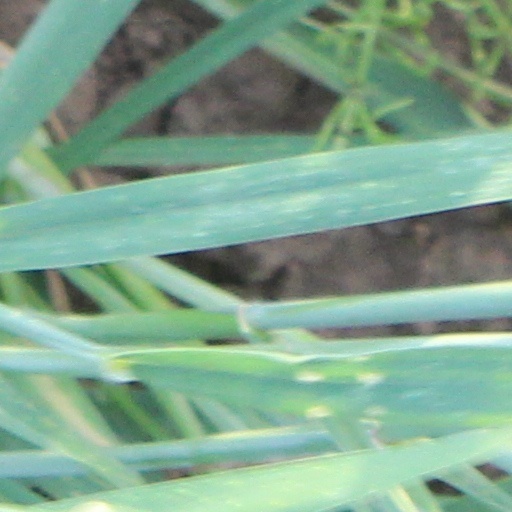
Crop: wheat